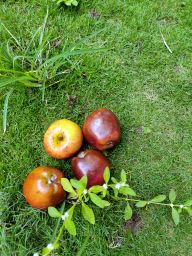
Fruit: Apple
Quality: Mixed